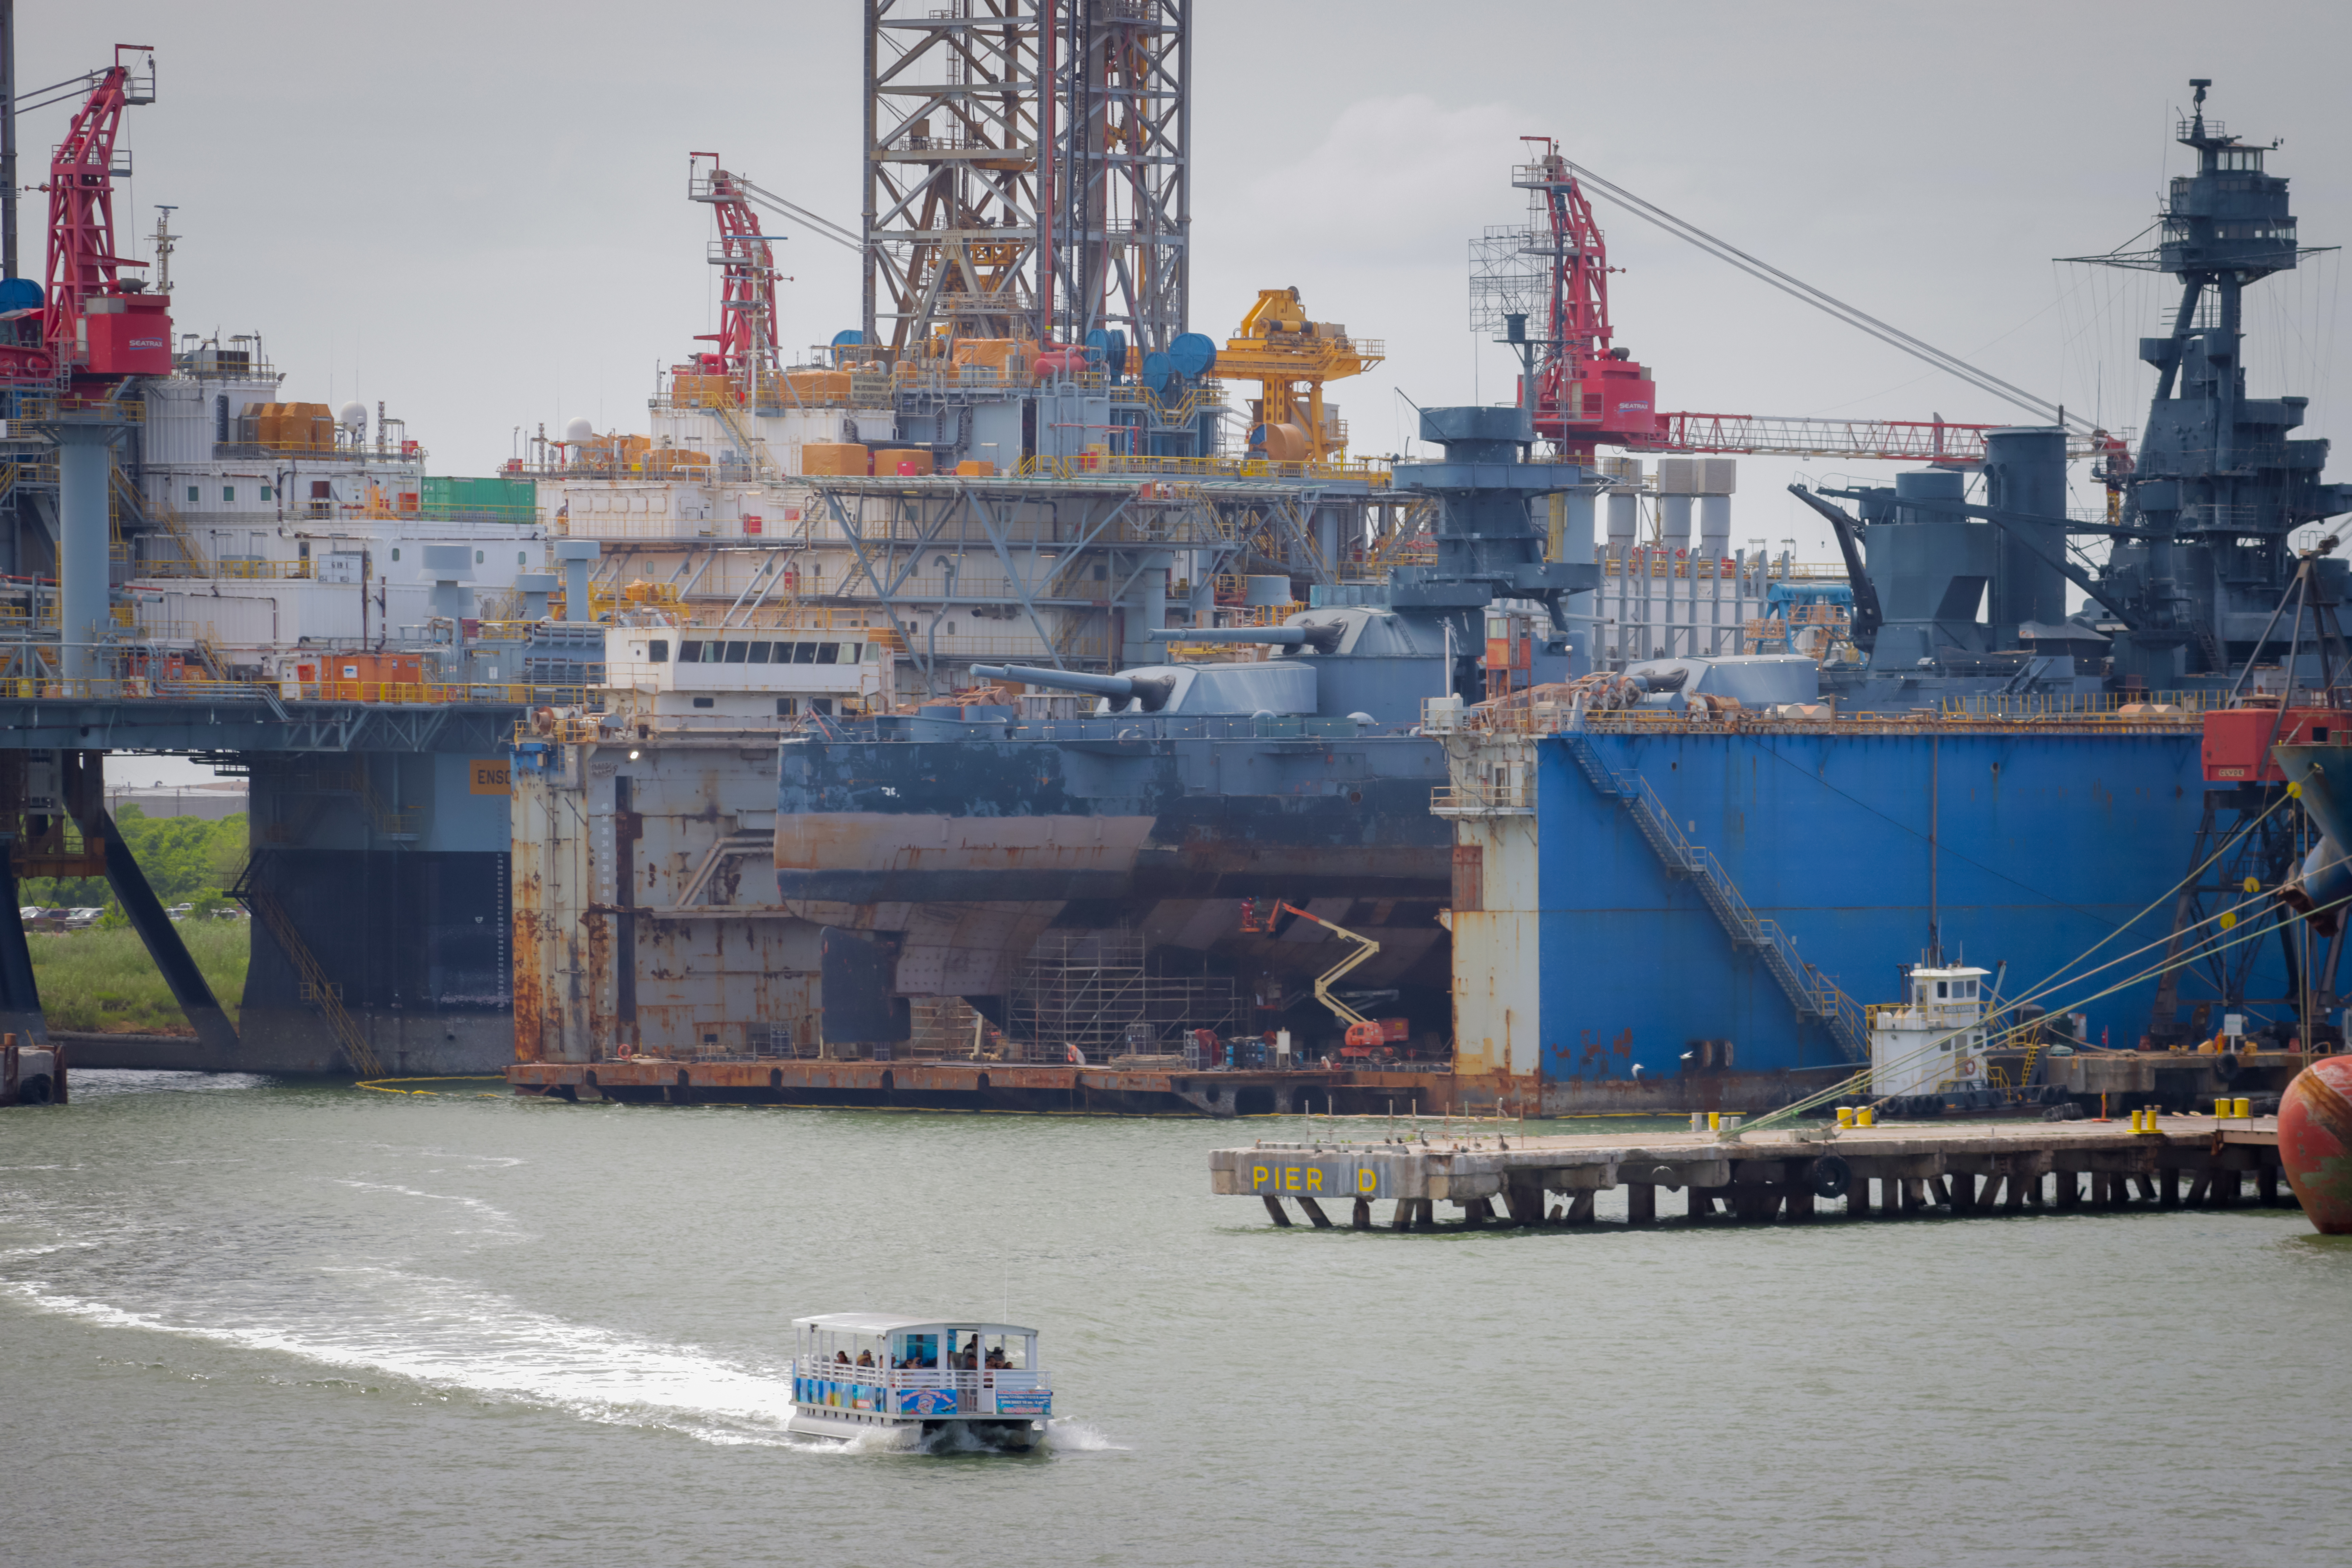
battleshiptexas, navy, ship, boat, dock, water, sky, clouds, outdoors, galvestontx, galveston, texas, watercraft, naval architecture, vehicle, body of water, waterway, city, crane, offshore drilling, channel, machine, semi submersible, lake, cargo ship, harbor, port, industry, naval ship, water transportation, freight transport, boats and boating equipment and supplies, bridge, tourism, warship, transport, crane vessel floating, oil rig, metal